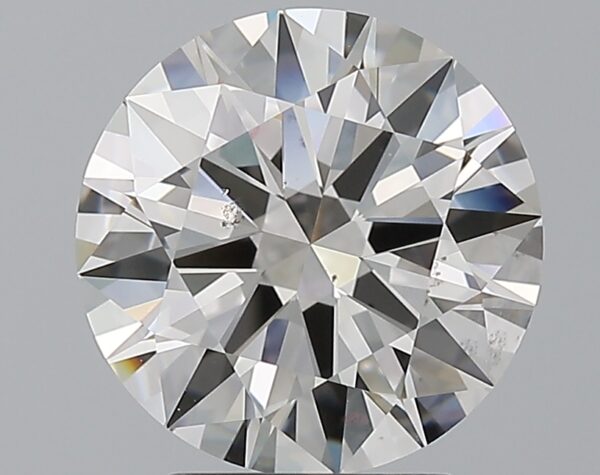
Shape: round
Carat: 3.12
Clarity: VS2
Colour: G
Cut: EX
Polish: EX
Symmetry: EX
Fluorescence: N
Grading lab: GIA
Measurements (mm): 9.43 x 9.49 x 5.68